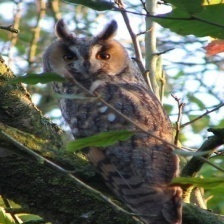
Species: LONG-EARED OWL
Scientific name: ASIO OTUS
ImageNet parent category: great_grey_owl